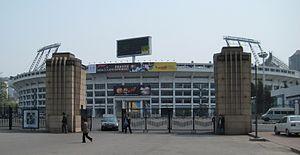
Le stade des Ouvriers à Pékin, aussi appelé Gongti ou Gong Ti, est une enceinte multisports située dans le District de Chaoyang, subdivision de la municipalité autonome de Pékin en Chine. Le stade, qui accueille principalement des rencontres de football, a été construit en 1959 et fut rénové en 2004. Il peut actuellement accueillir 70 161 places. Le stade des Ouvriers est l'un des dix grands édifices publics construits en 1959 pour les dix ans de la république populaire de Chine.